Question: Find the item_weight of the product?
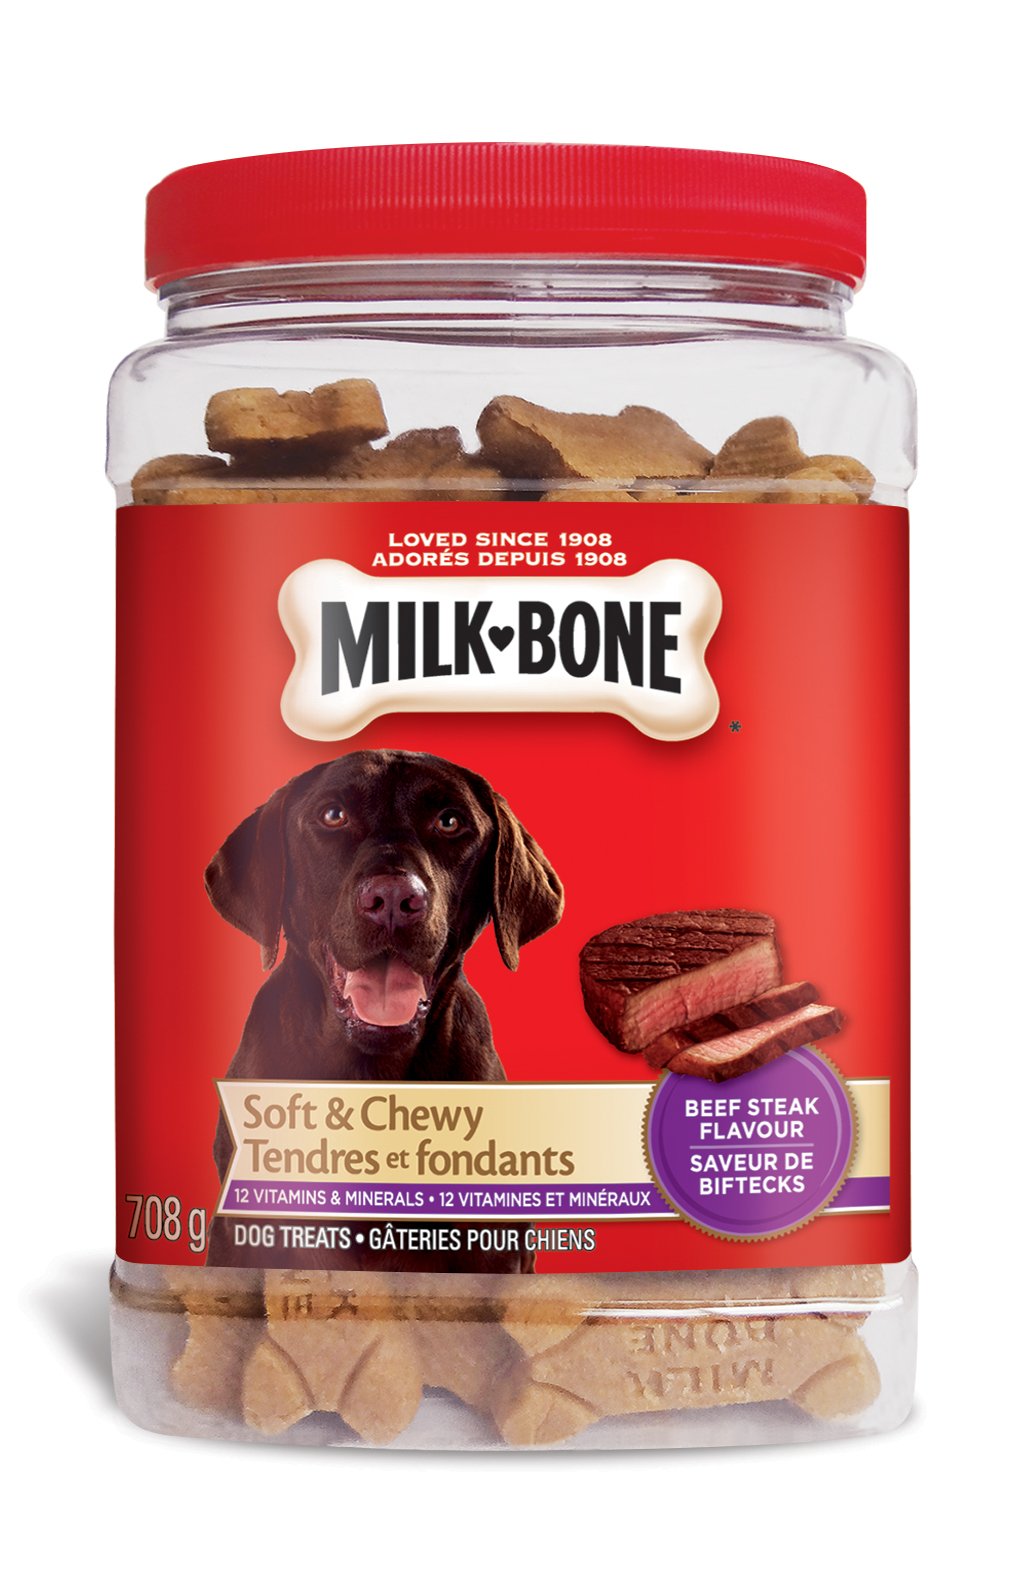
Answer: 708.0 gram